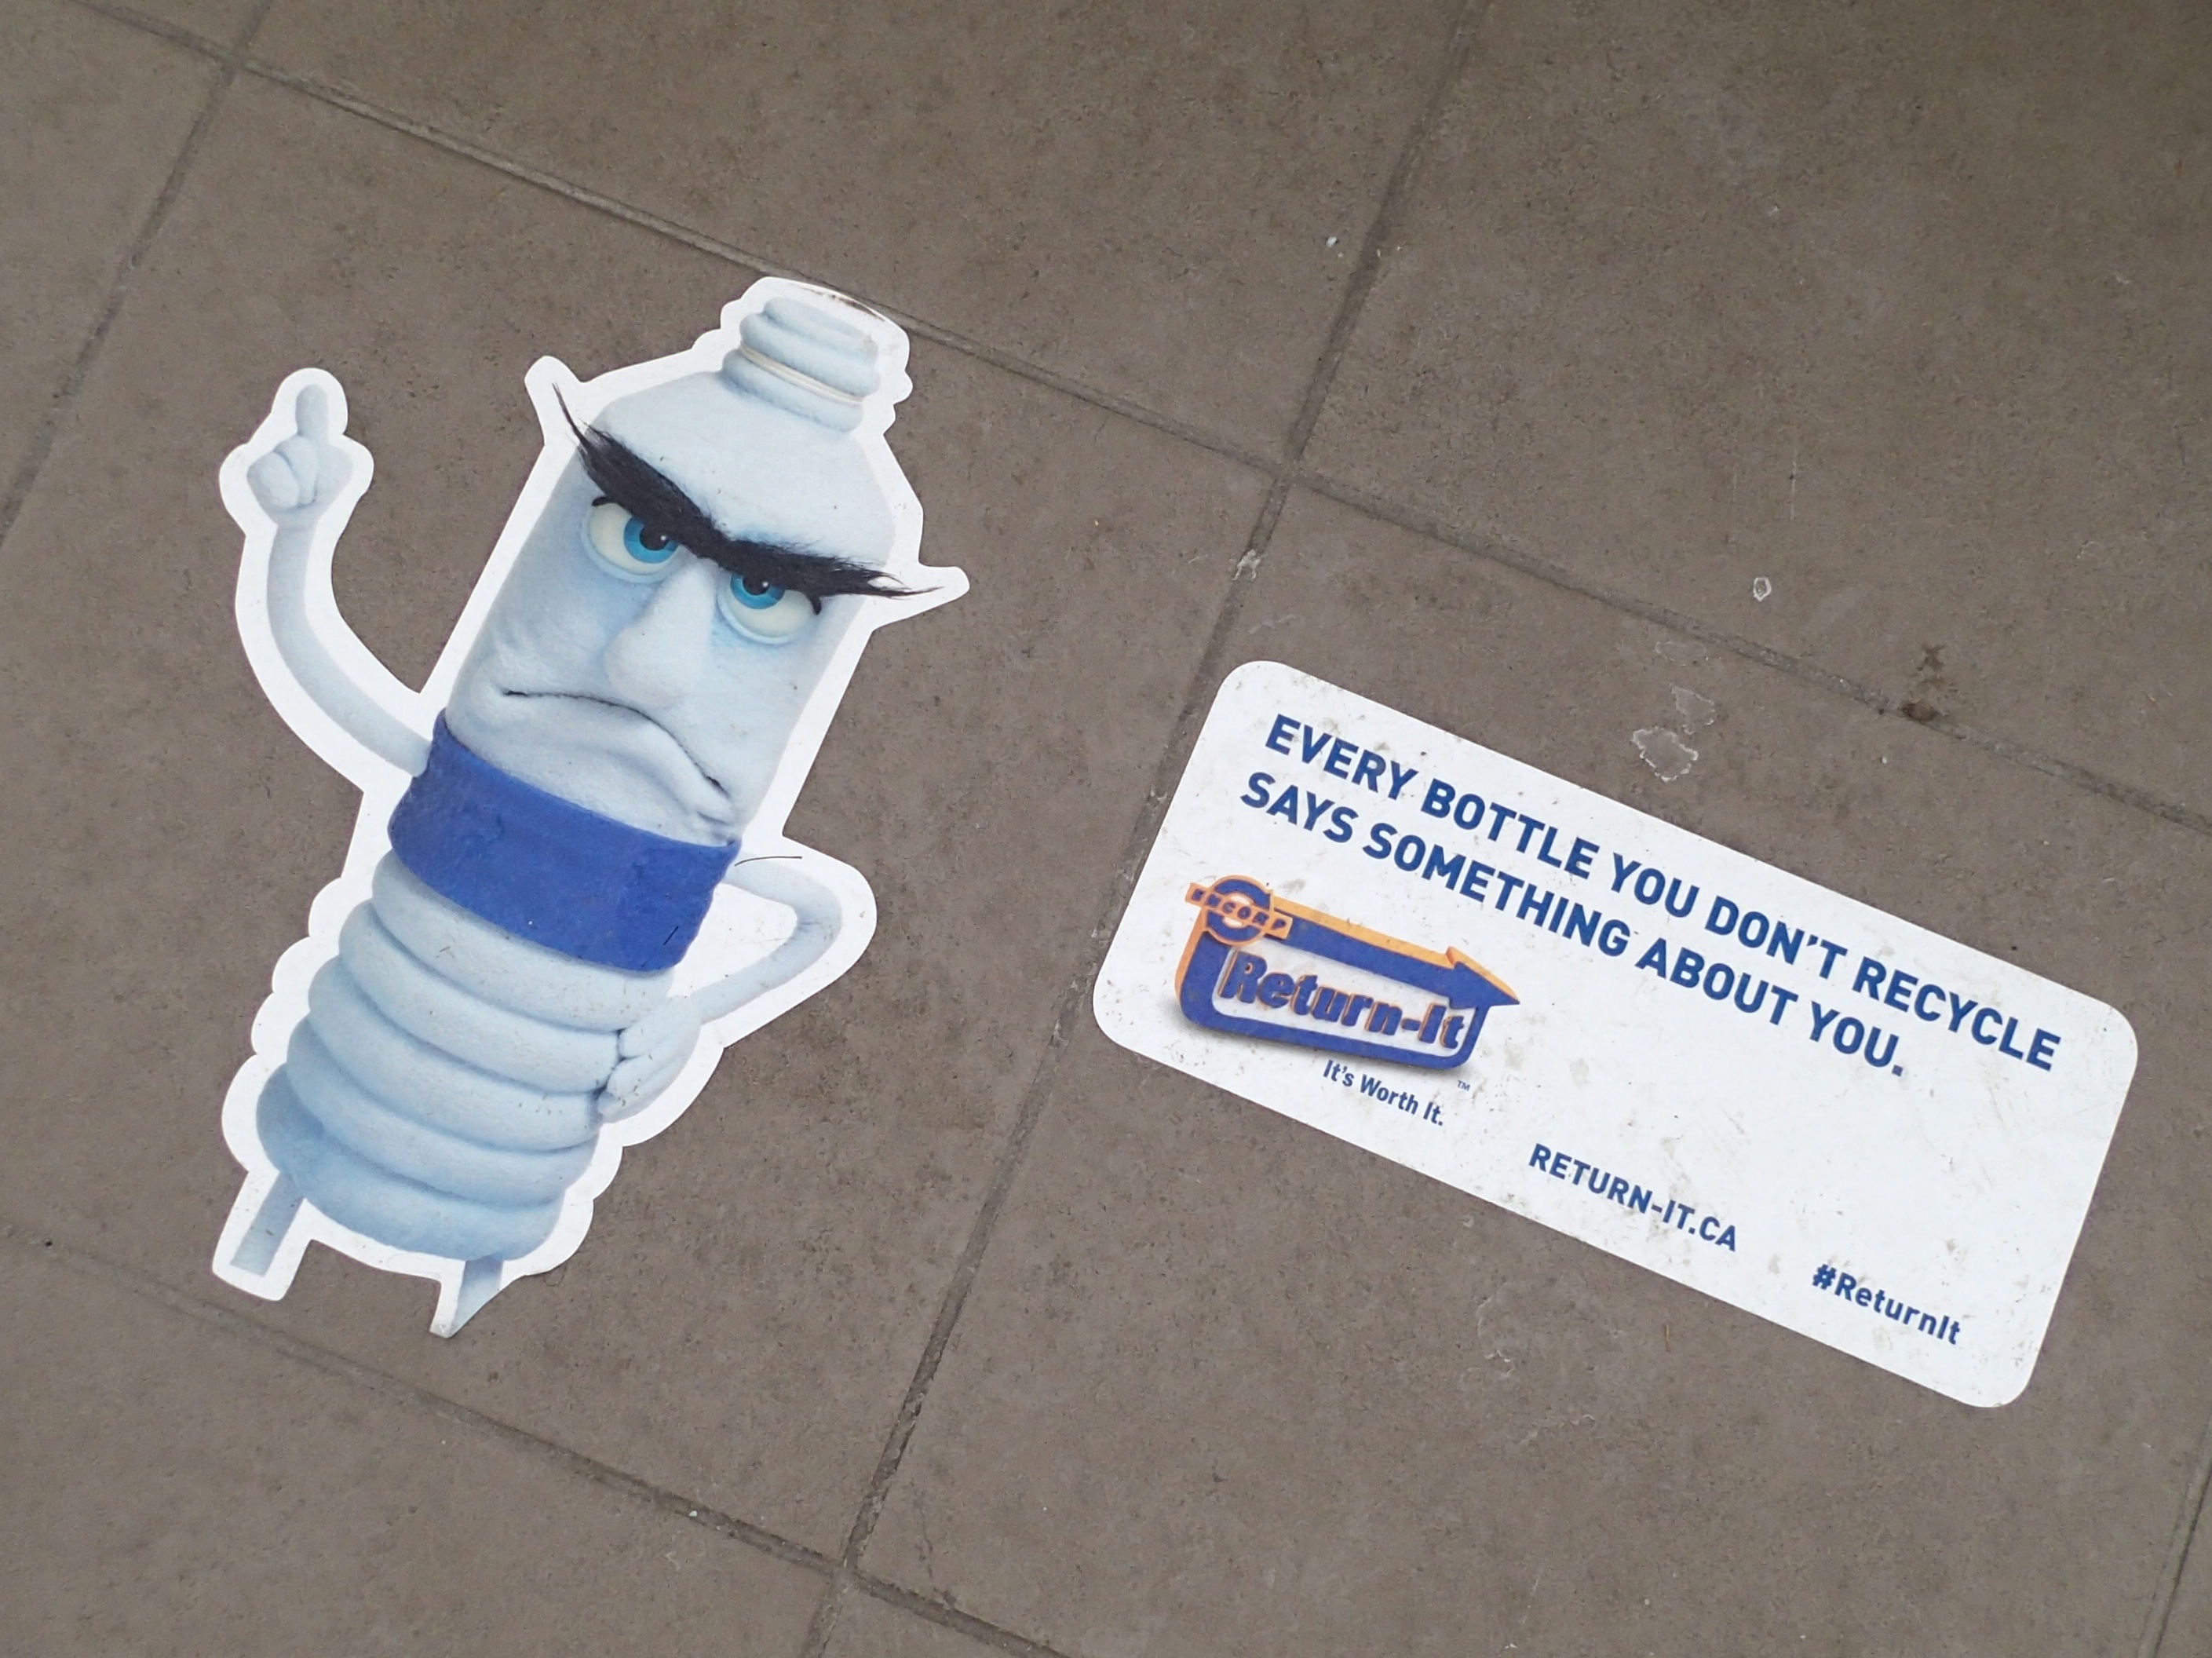
white, blue, openuptru